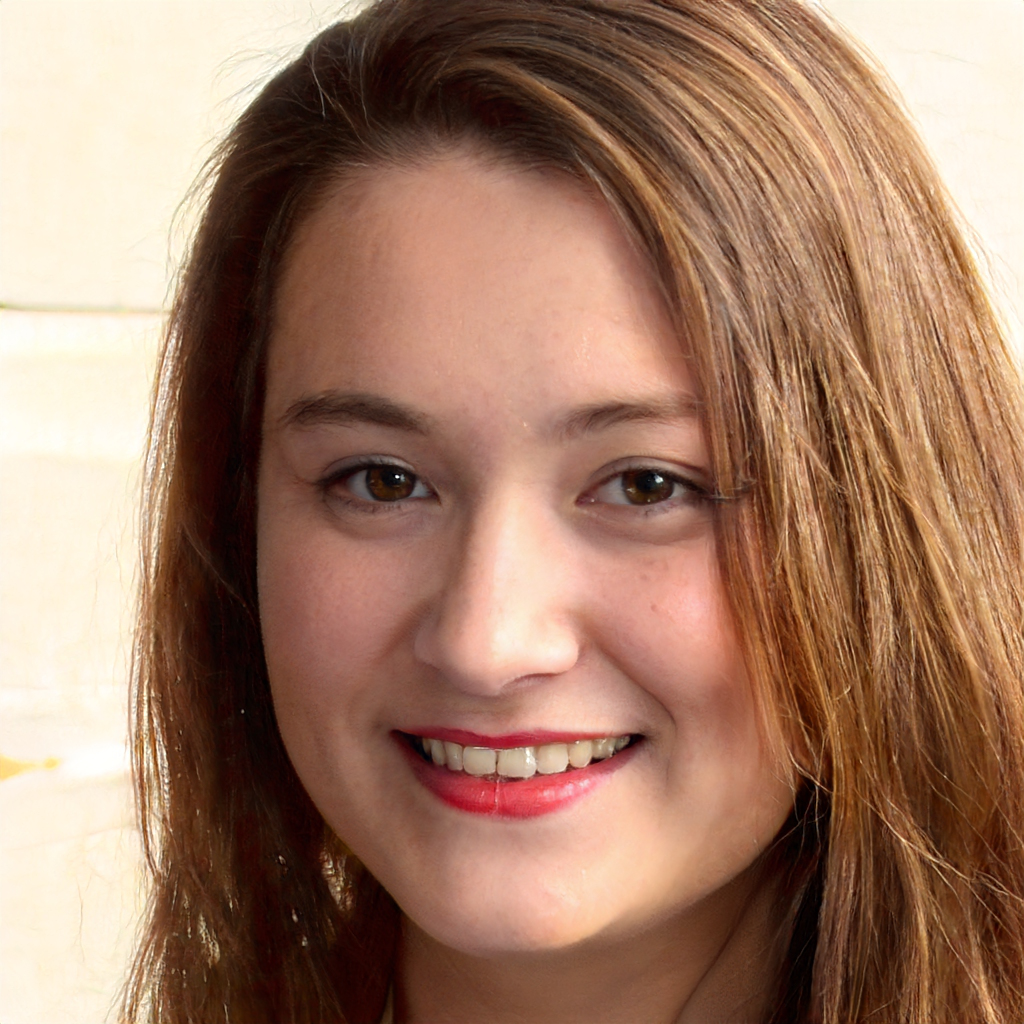
Gender: Female